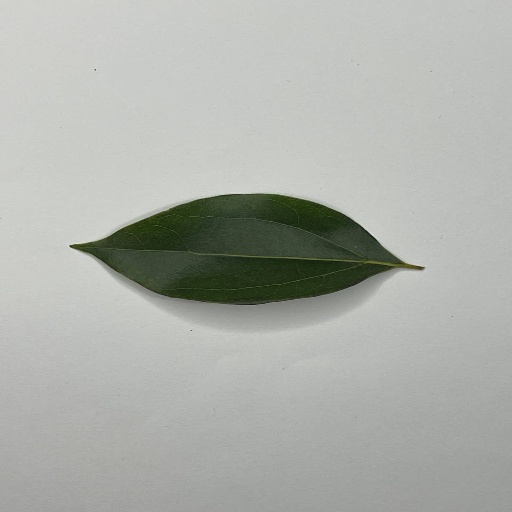
Species: Camphor
Leaf condition: Healthy Leaf